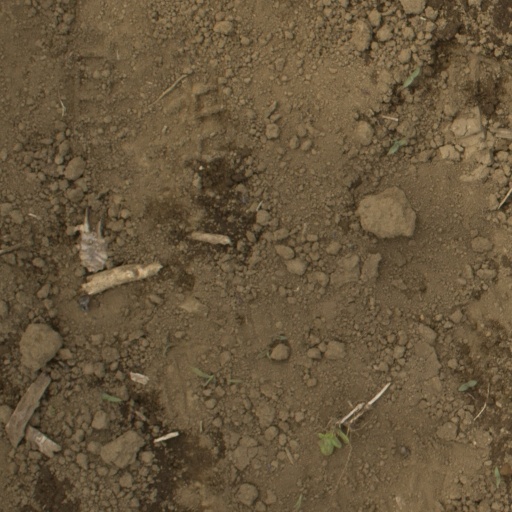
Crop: Jerusalem artichoke